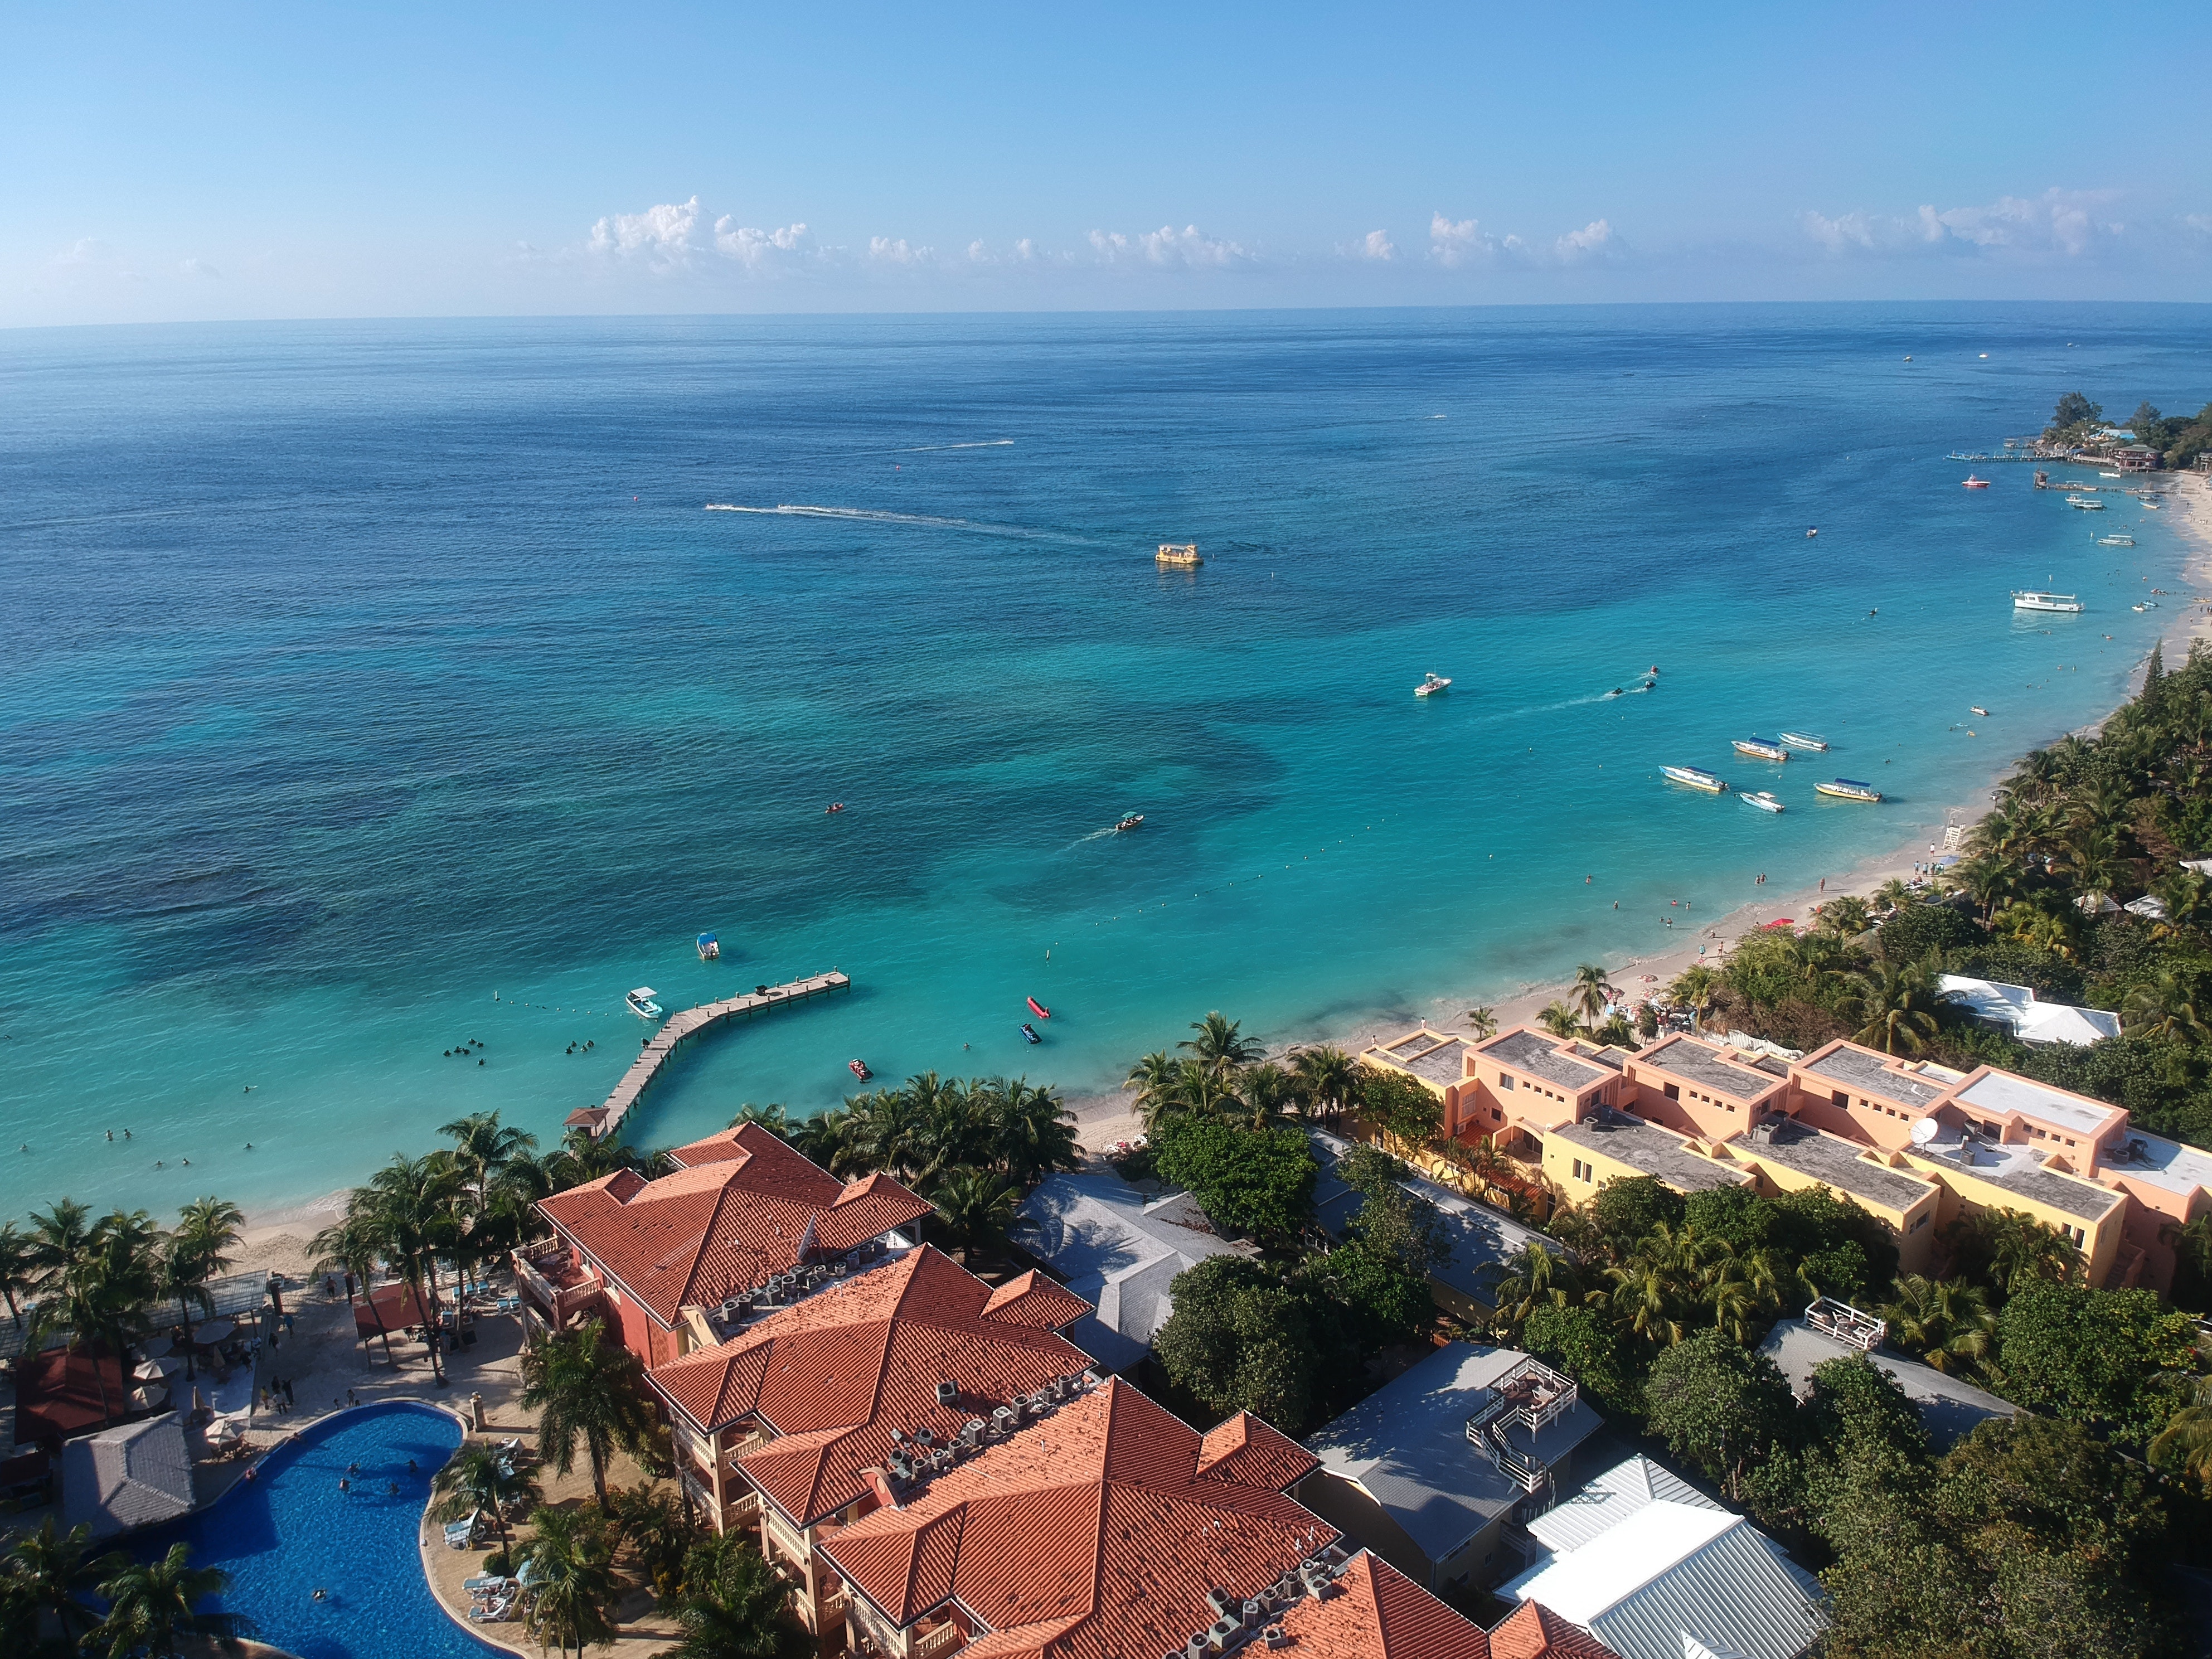
coast, sea, property, coastal and oceanic landforms, sky, azure, ocean, aerial photography, vacation, bay, shore, tourism, real estate, landscape, promontory, tree, beach, resort, cape, horizon, headland, photography, bird's eye view, peninsula, house, city, mountain, building, palm tree, estate